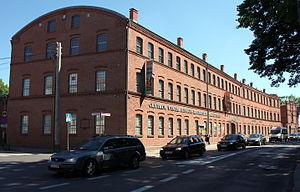
Le musée maritime national de Gdańsk, jusqu'au 10 décembre 2013 musée maritime central de Gdańsk